German invasion of Belgium (1940)

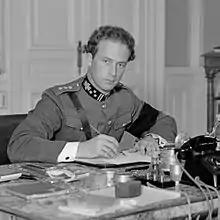
King Leopold III, Belgian head of state, an advocate of the policy of neutrality

The French government was infuriated at King Leopold III's open declaration of neutrality in October 1936. The French Army saw its strategic assumptions undermined; it could no longer expect cooperation from the Belgians in defending Belgium's eastern borders, which would allow it to stop a German attack well forward of the French border. The French were dependent on cooperation from the Belgians. Such a situation deprived the French of any prepared defences in Belgium to forestall an attack, a situation which the French had wanted to avoid as it meant engaging the German Panzer divisions in a mobile battle. The French considered invading Belgium immediately in response to a German attack on the country. The Belgians, recognising the danger posed by the Germans, secretly made their own defence policies, troop movement information, communications, fixed defence dispositions, intelligence and air reconnaissance arrangements available to the French military attaché in Brussels. Officially, the Belgian government retained a suspicious posture towards France, considering them as equal a danger to Belgian sovereignty as the Third Reich. French forces were not allowed to enter Belgium, even when the German plans to invade became imminent.